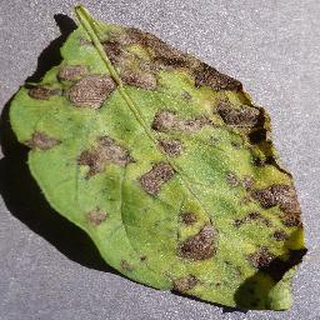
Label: potato_early_blight